Theatre productions of Dan Leno

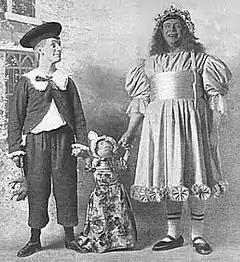
two men dressed as a boy and a girl hold the hands of a rag-doll between them

Dan Leno (20 December 1860 – 31 October 1904) was an English comedian and stage actor of the Victorian and Edwardian eras, famous for performing in music hall. As a child, he was known for his clog dancing, and in his teen years, he became the star of his family's music hall act throughout Britain. He was an increasingly popular solo artist during the late 1880s and 1890s. He also performed in pantomimes and a few Victorian burlesques and comic plays and musicals, especially in the last two decades of his career.